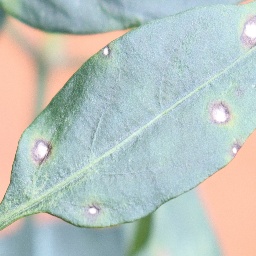
Label: cercospora